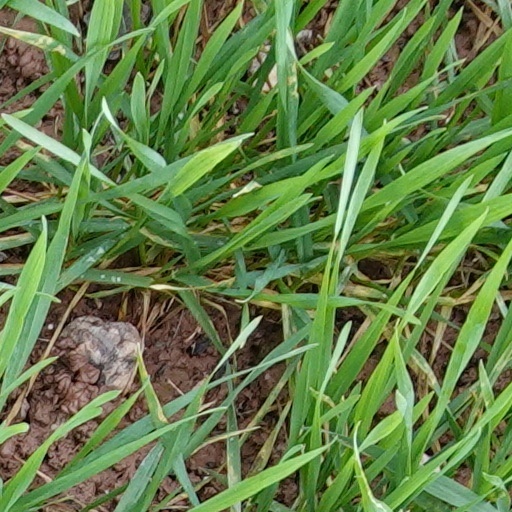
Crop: wheat